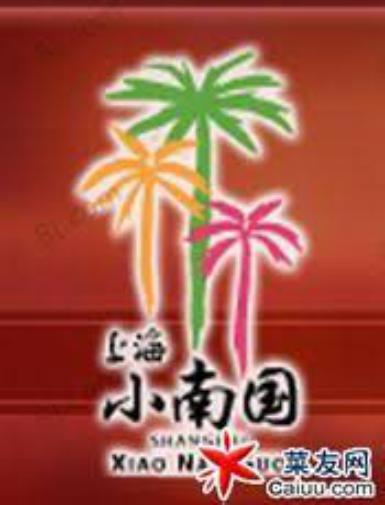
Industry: Food